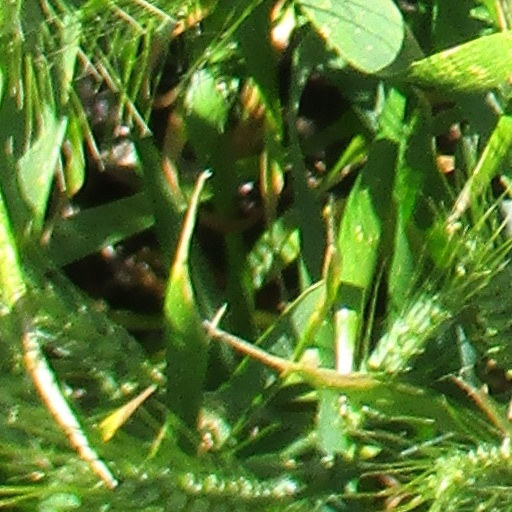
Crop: wheat